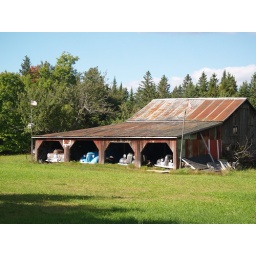
Old cars in very old barn , rural Quebec